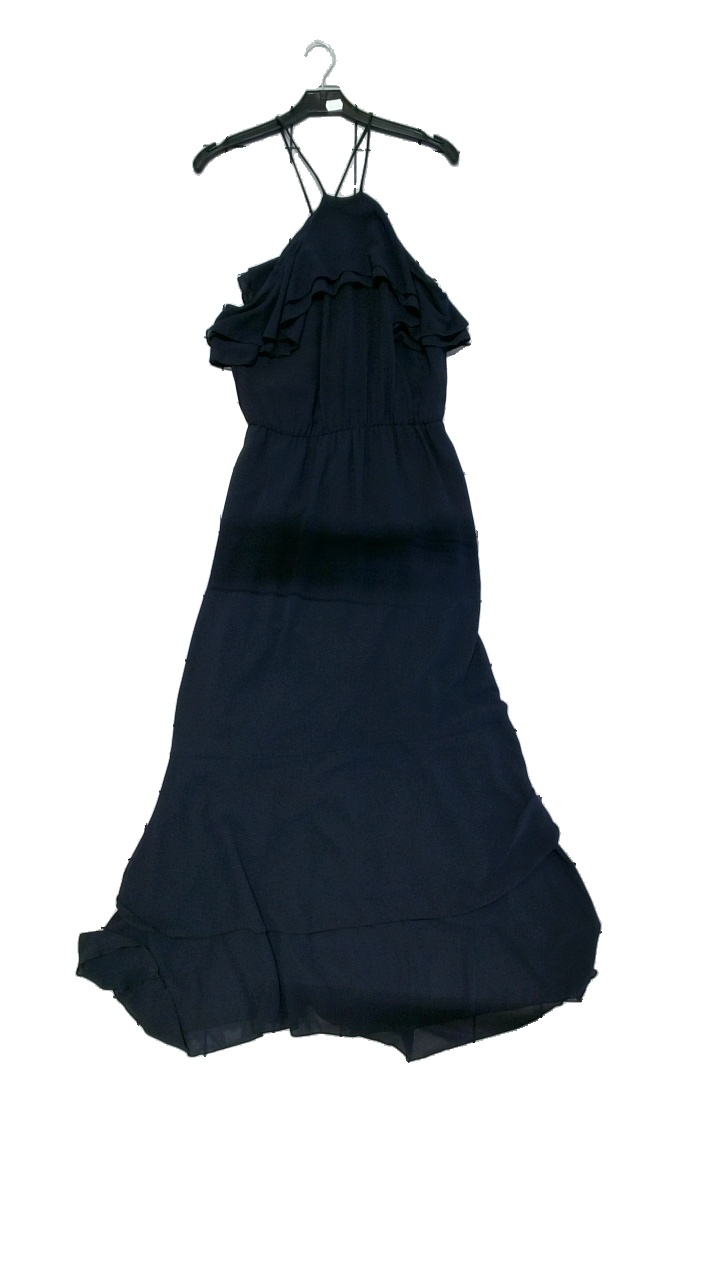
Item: Dress (Ladies)
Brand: H&m
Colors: Blue
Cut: Loose, Long
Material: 100% polyester
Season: All
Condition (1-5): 4
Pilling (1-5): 4
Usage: Reuse
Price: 50-100